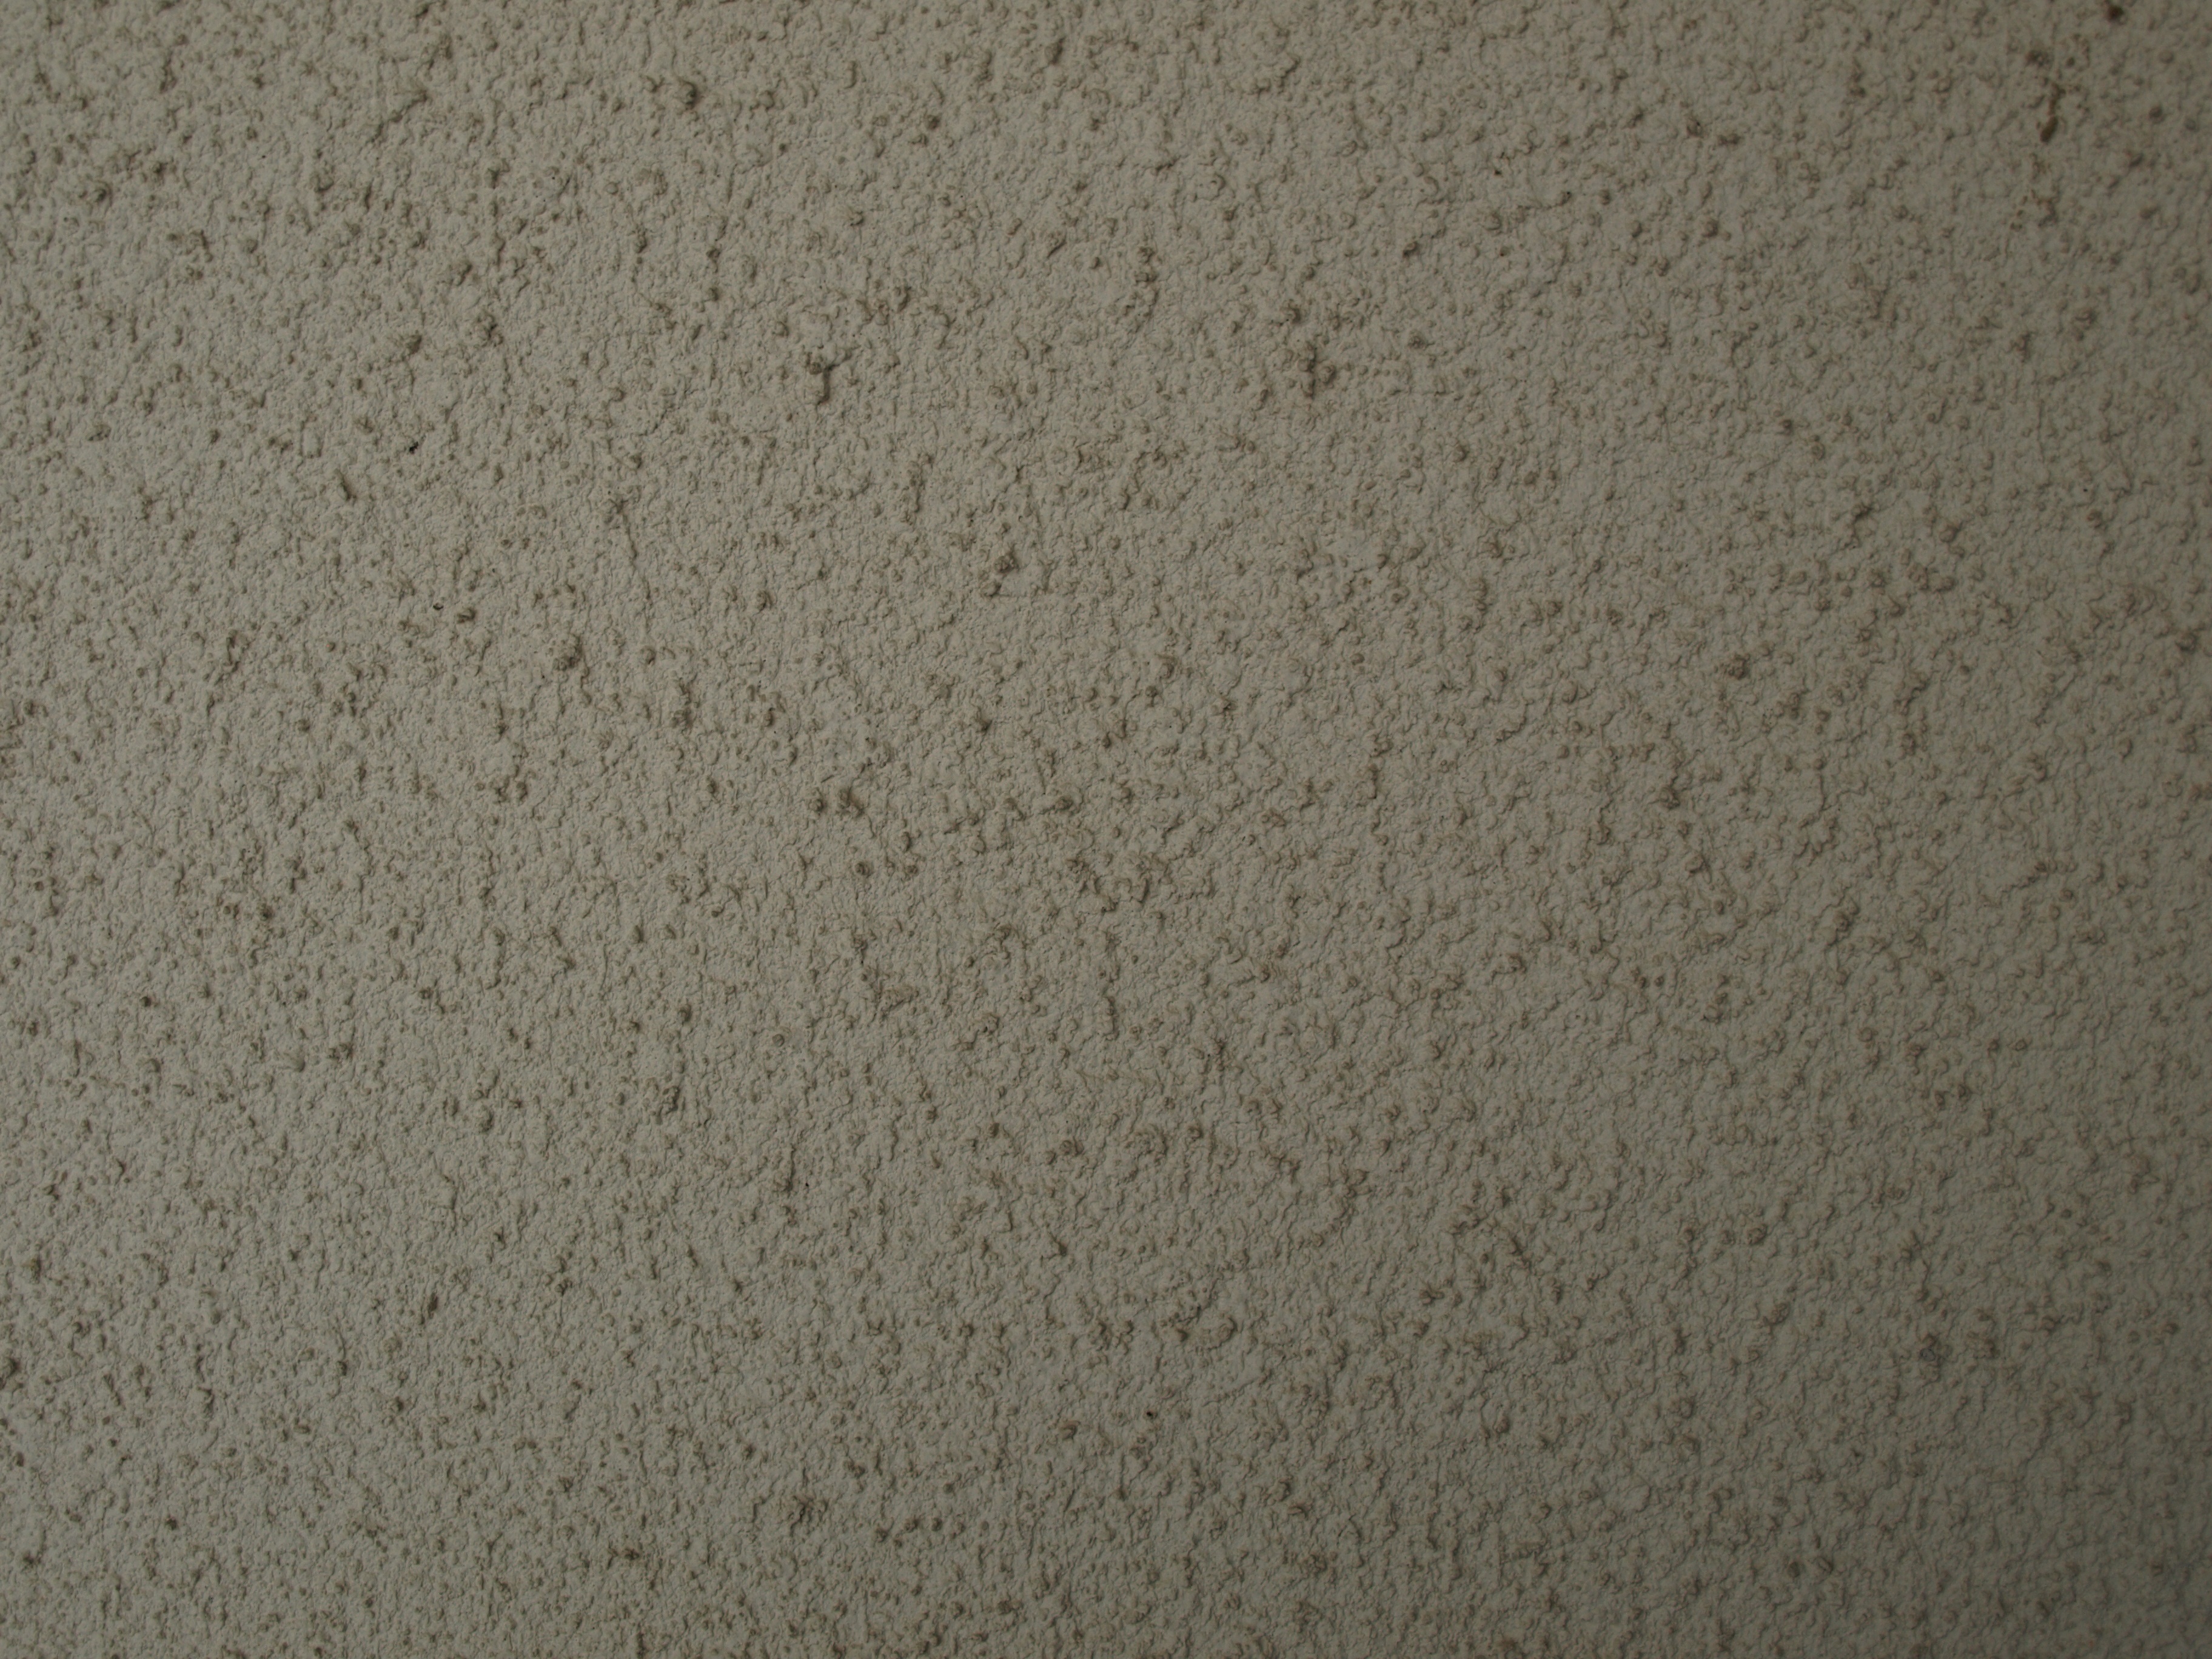
sand, sharp, texture, floor, wall, model, tile, old building, material, concrete, plaster, facades, flooring, wall of the house, old plaster, laminate flooring, the cement